Kūdō

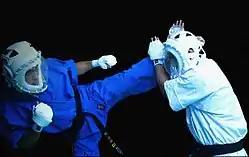
Kudo fighters engaging in combat.

Kudo has more than 100 locations in Japan and is practised in more than 50 countries around the world.